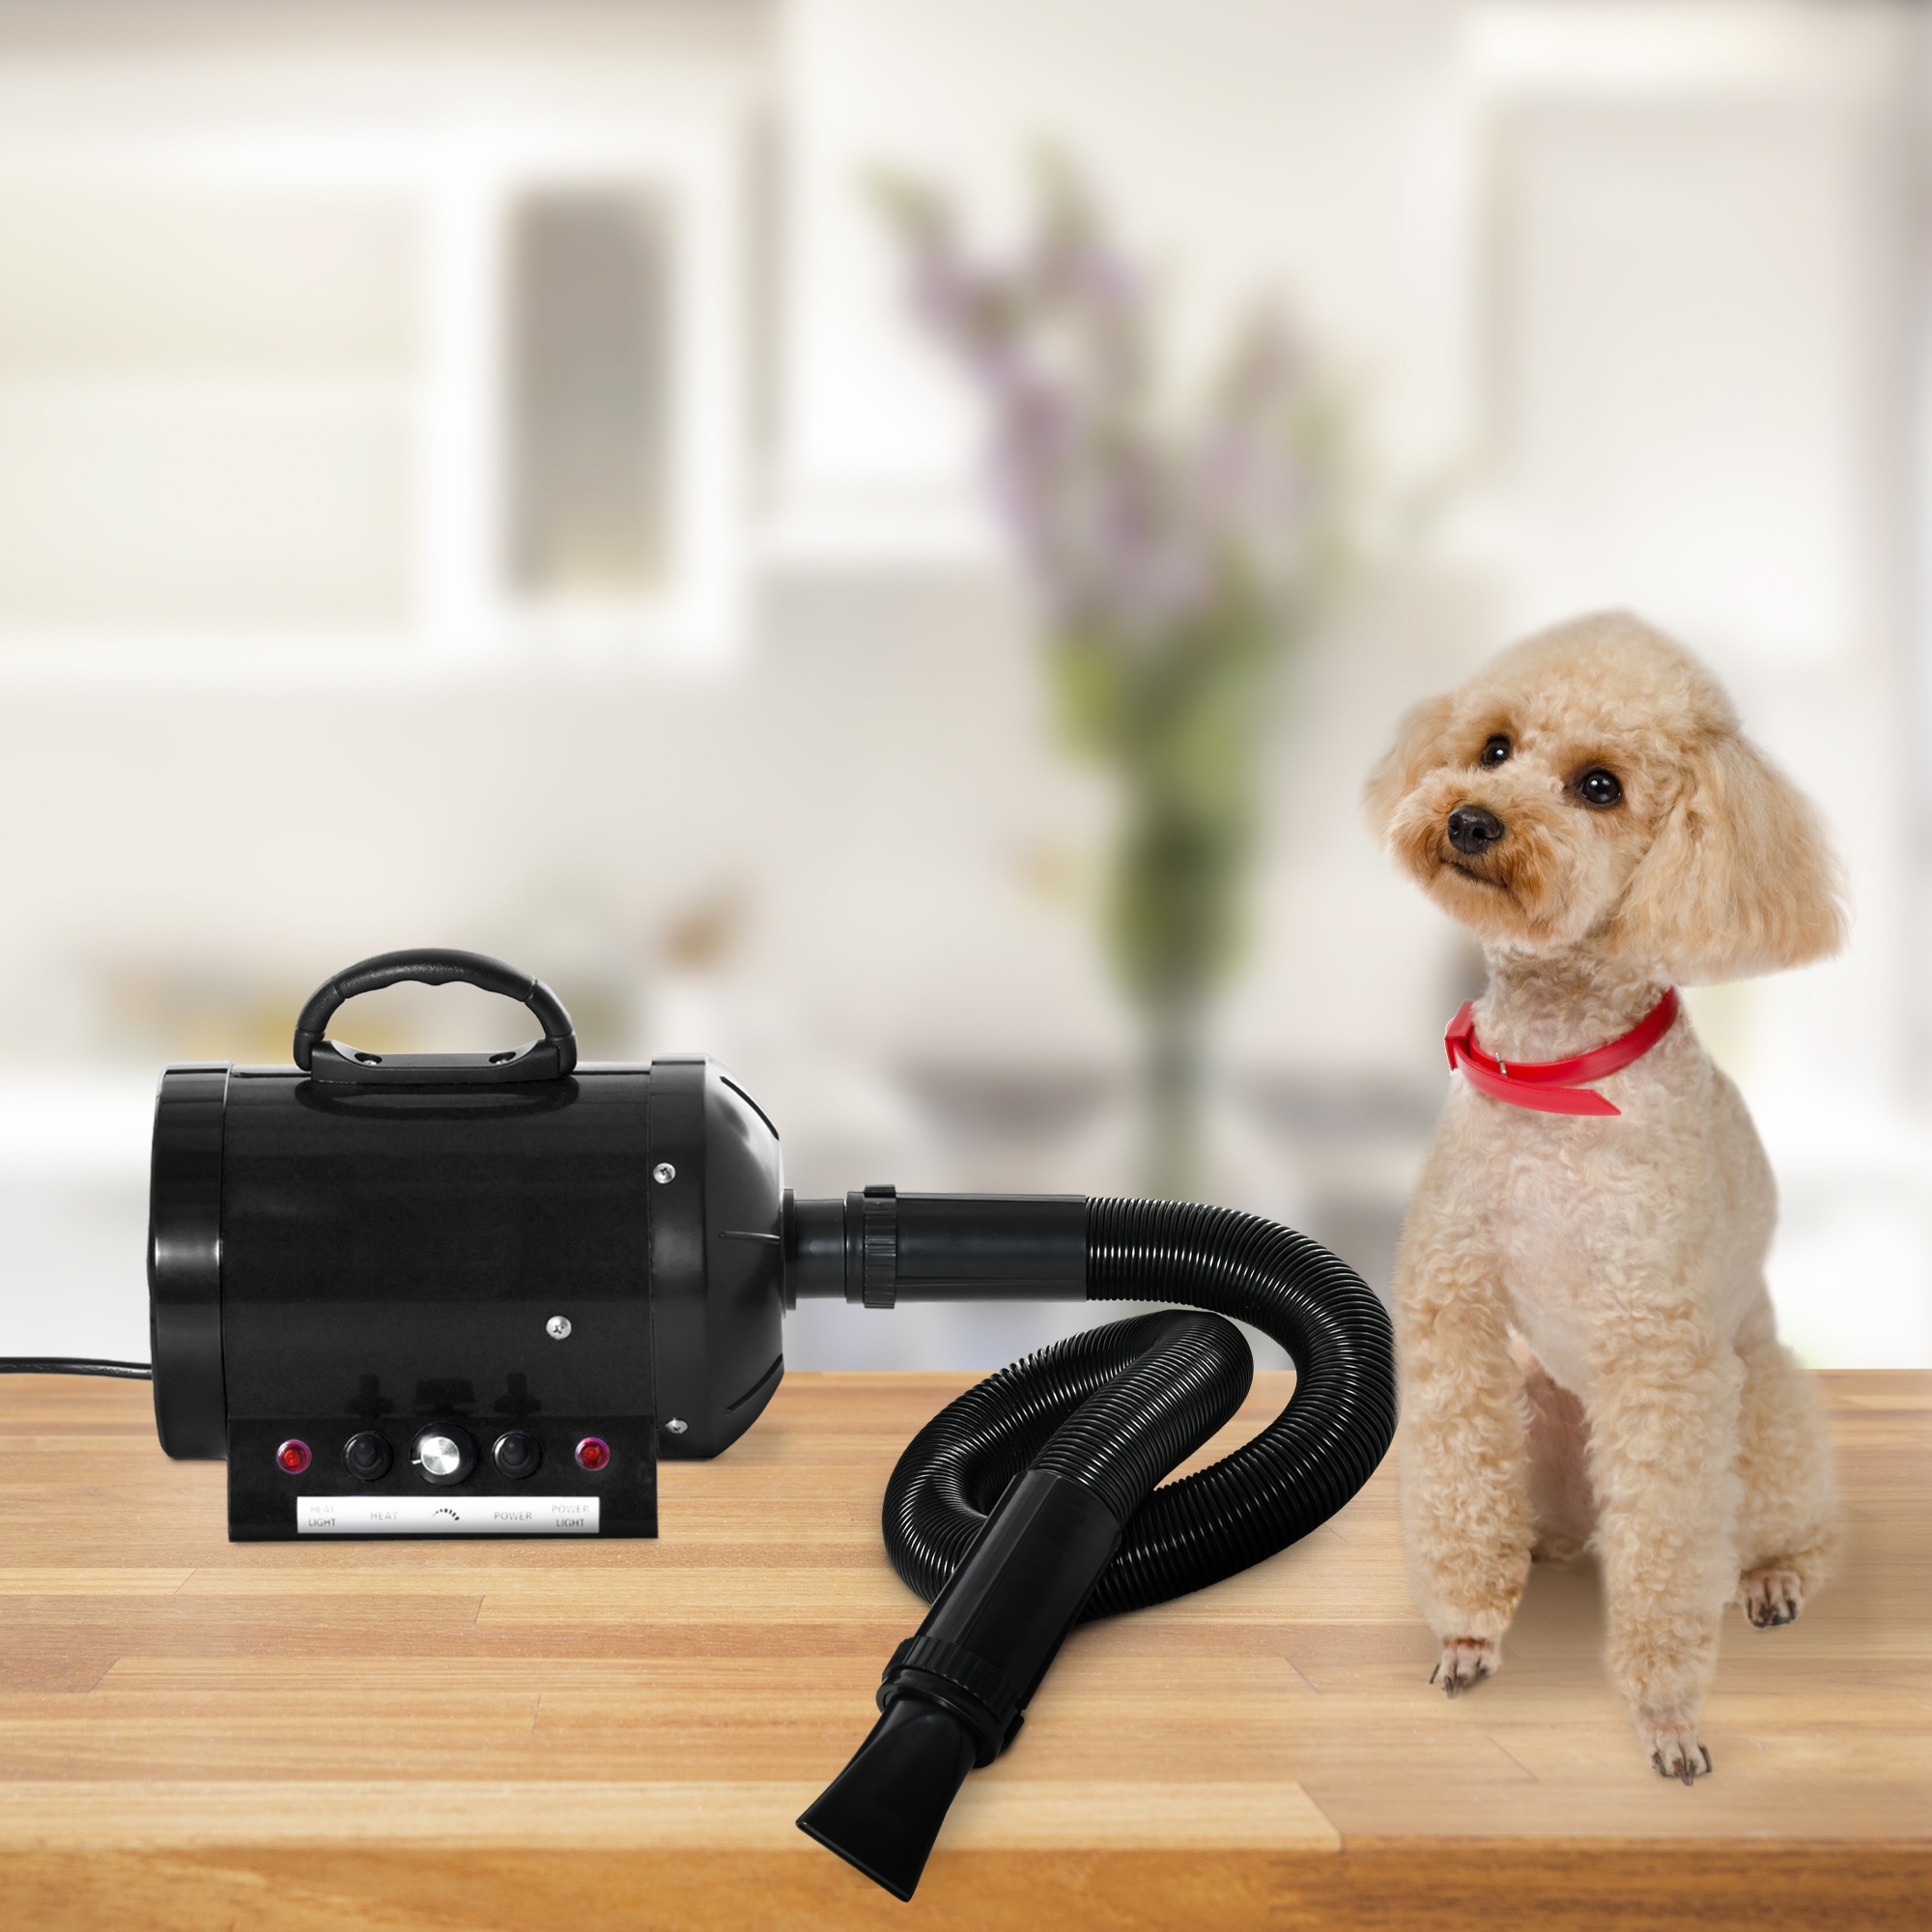
2800W Dog Hair Dryer Pet Grooming Blaster Water Blower Dryer w/ 3 Nozzles, Black
Get your pet perfectly groomed by choosing this PawHut dog blaster dryer. You can get the ideal settings to dry your pet after a bath with adjustable speed and temper. With a 2.1 m hose and 1.75 m power cord, the pet hair dryer ensures that your movements are more unrestricted when you dry your pet. Just turn the knob to change the speed and use the different nozzles – round, medium, or large flat when changing the settings; a simple and effective way to keep your pet looking their best. Features - A powerful 400-2800W blaster dryer for dogs ensures quick and effective drying for pets - This 2.1 m hose and 1.75 m power cord can ensure that your movements are more unrestricted - You can increase or decrease the airflow, giving you complete control - Two temperature settings: Normal and warm, which range from 35-70 °C - Two wind speed settings: 25-65M/S - 60dB at full power ensures little noise - Three different shaped nozzles Specification - Colour: Black - Material: Steel - Overall Dimension: 40L x 16W x 20H cm - Voltage: 250V power supply - Power: 400-2800W - Wind speed: 25M/S to 65M/S - Temperature: 35 °C～70 °C - Noise: 60-90dB - Power Cord: 175 cm - Certification: ROHS, CE - Item label: D01-021V70BK
Brand: MH Star
Category: Animals & Pet Supplies > Pet Supplies > Pet Grooming Supplies > Pet Hair Dryers